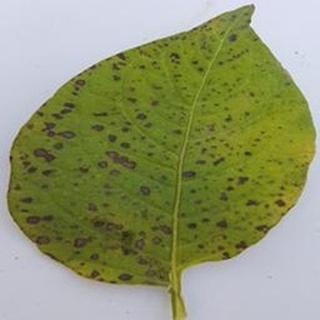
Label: potato_early_blight